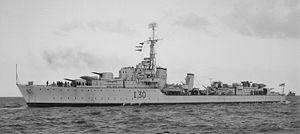
La Classe Tribal, ou classe Afridi, est un groupe de 27 destroyers construits pour la Royal Navy, la Marine royale canadienne et la Royal Australian Navy lancés entre 1937 et 1945.
Le HMAS Arunta est un destroyer de classe Tribal de la Royal Australian Navy lancé en 1940.